Louisiana Highway 22

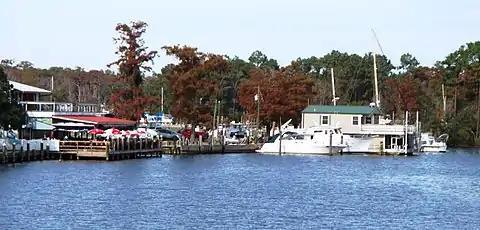
Madisonville waterfront

Curving slightly to the southeast, LA 22 heads into the small town of Madisonville, where it becomes known as Mulberry Street. The route crosses LA 21 and LA 1077 at a four-way intersection with Main Street, which leads north toward Covington and south alongside the Tchefuncte River to the shore of Lake Pontchartrain and the Lake Pontchartrain Basin Maritime Museum. LA 22 crosses the river by way of a second swing bridge, providing views of several upscale houses on the water. Groves of ancient live oak trees line the roadway as it passes briefly through Fairview-Riverside State Park. LA 22 then becomes lined with residential subdivisions and commercial shopping strips as it enters the city of Mandeville. For this stretch, the roadway widens to accommodate an extra travel lane for westbound traffic only, as well as a center turning lane.